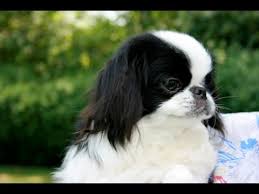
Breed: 249-n000106-Japanese_spaniel